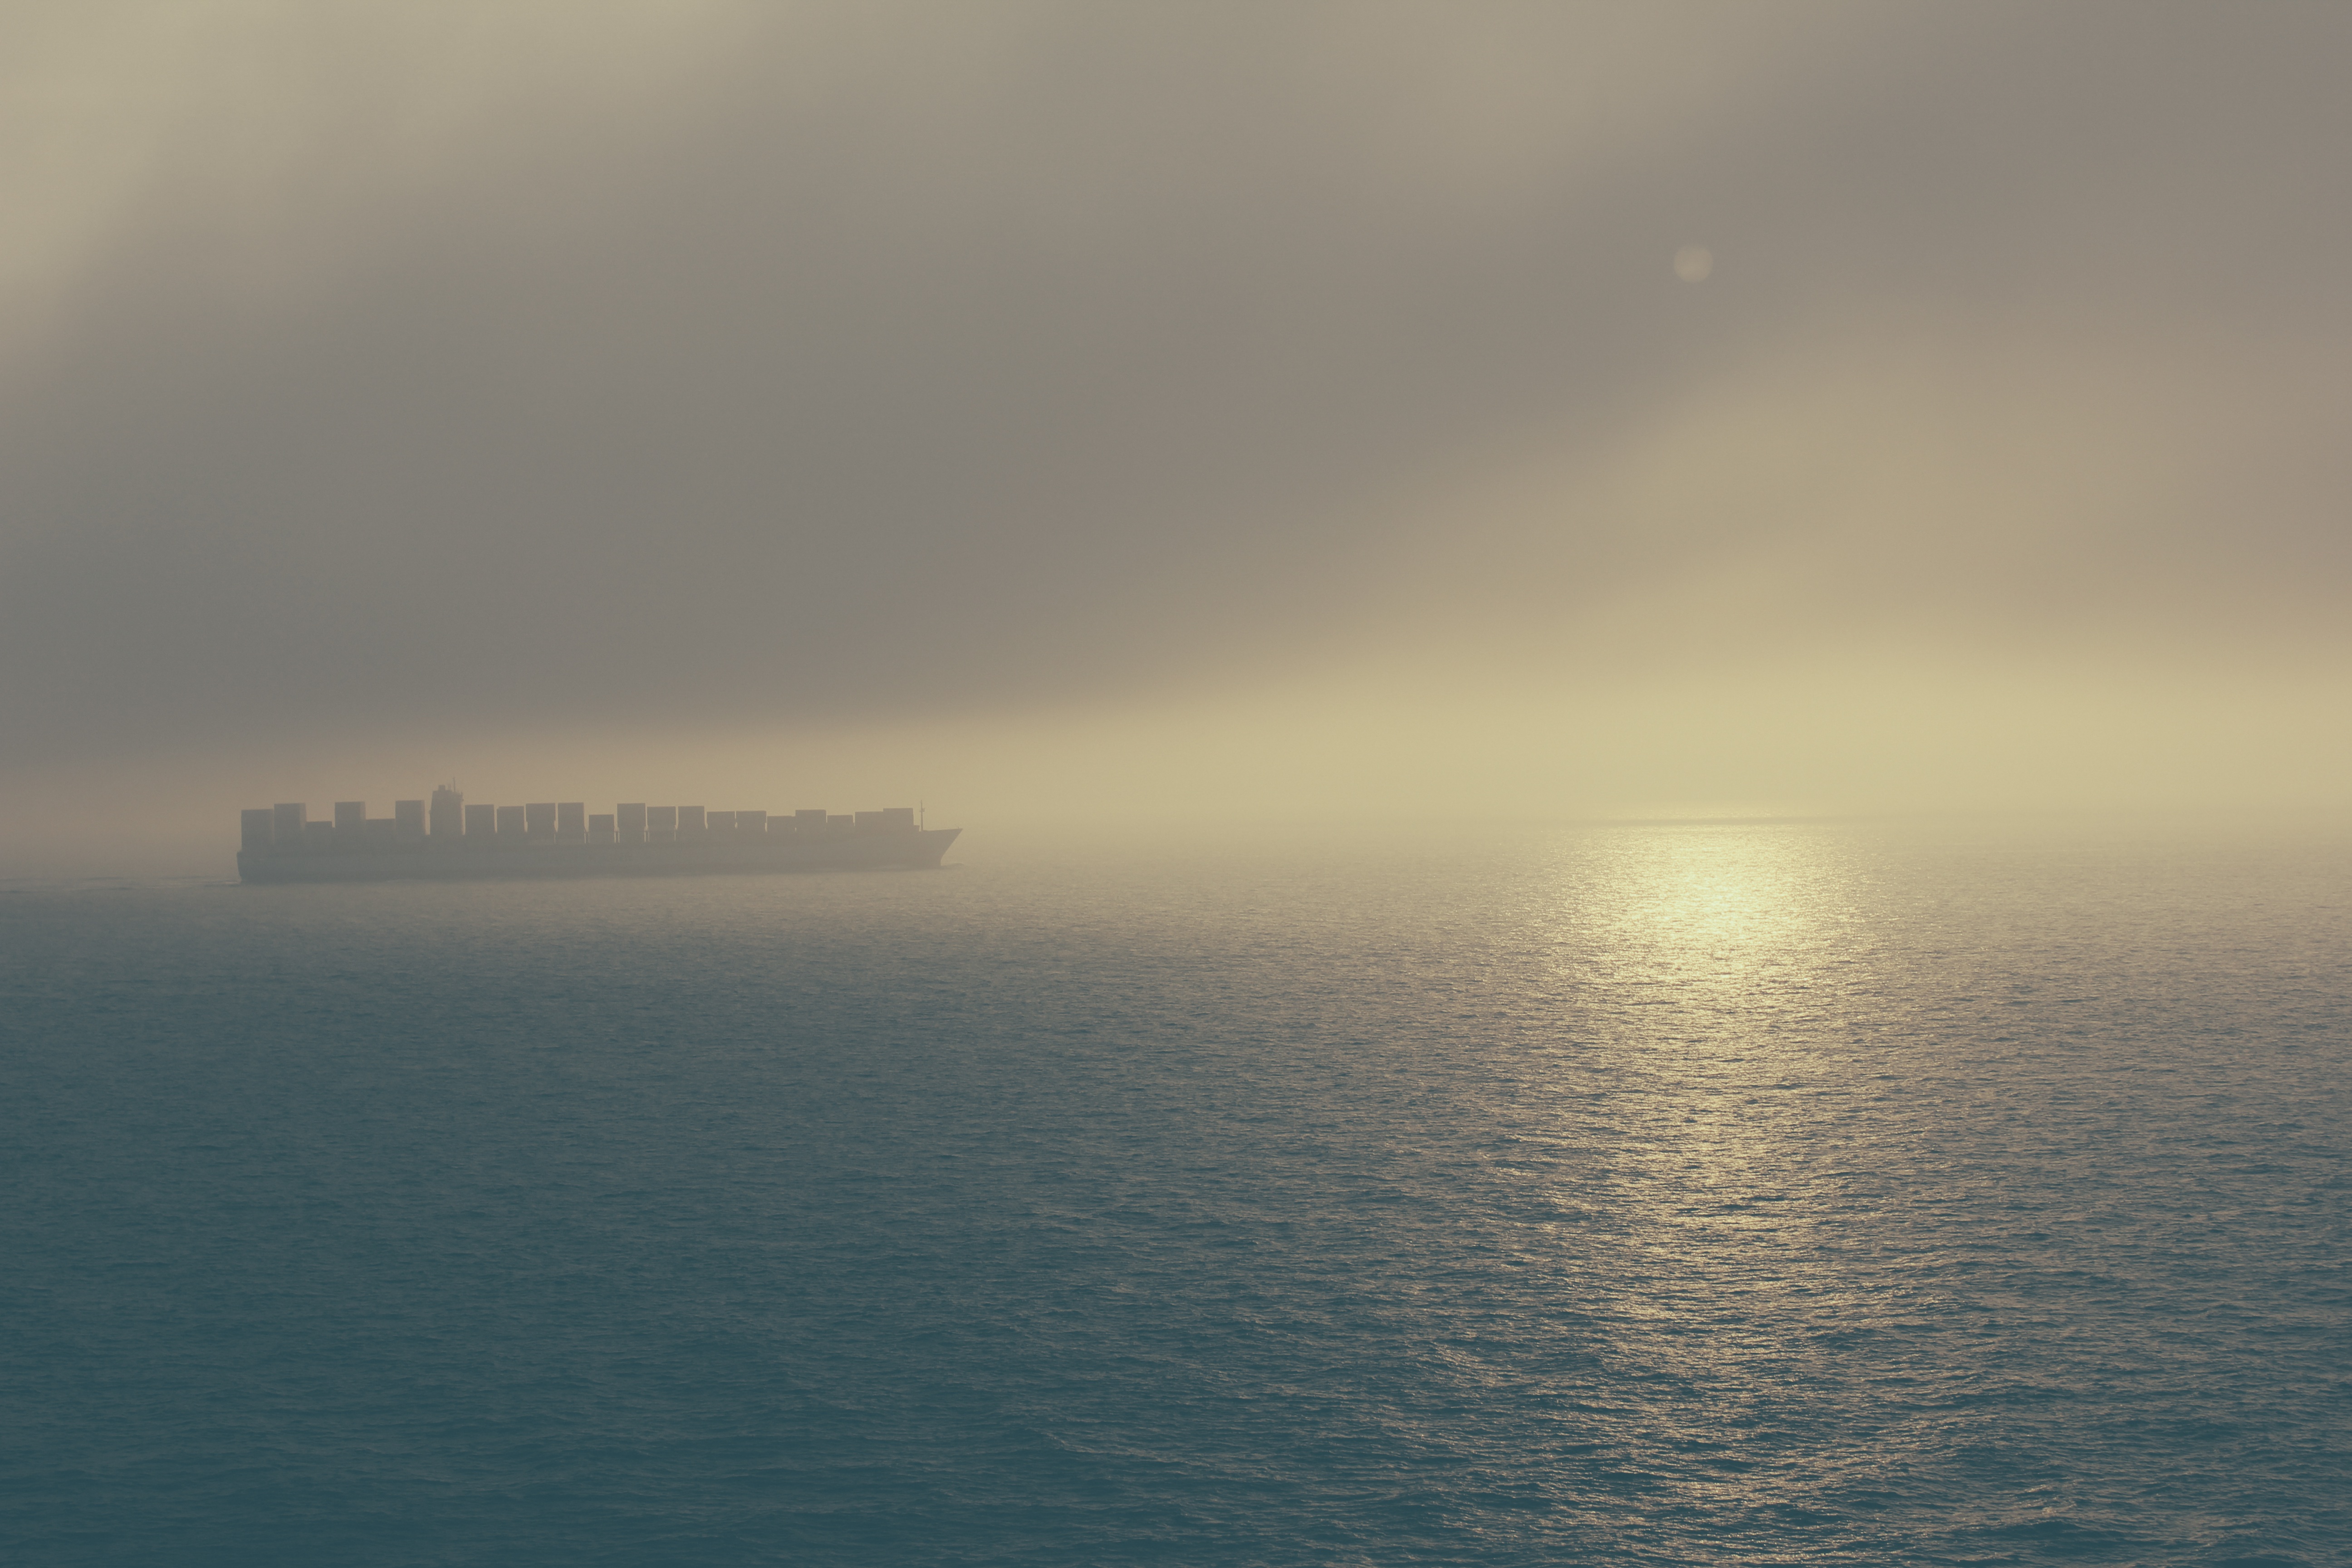
sea, coast, ocean, horizon, cloud, fog, sunrise, mist, sunlight, morning, wave, dawn, atmosphere, dusk, weather, atmospheric phenomenon, wind wave